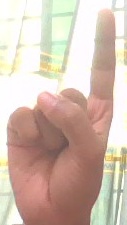
ASL sign: 1